Spring Triangle

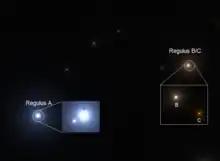

Regulus, the brightest object in the constellation Leo, is a quadruple star system made up of two separate pairs of stars. At 79 light years away and an apparent magnitude of 1.35, Regulus is the 21st brightest star in the sky. The name Regulus, which translates to "little king" in Latin, was given to the system by Polish astronomer Nicolaus Copernicus in the 16th century. The star can be seen at the base of the head of Leo that looks like a backwards question mark, which is also referred to as the Sickle.